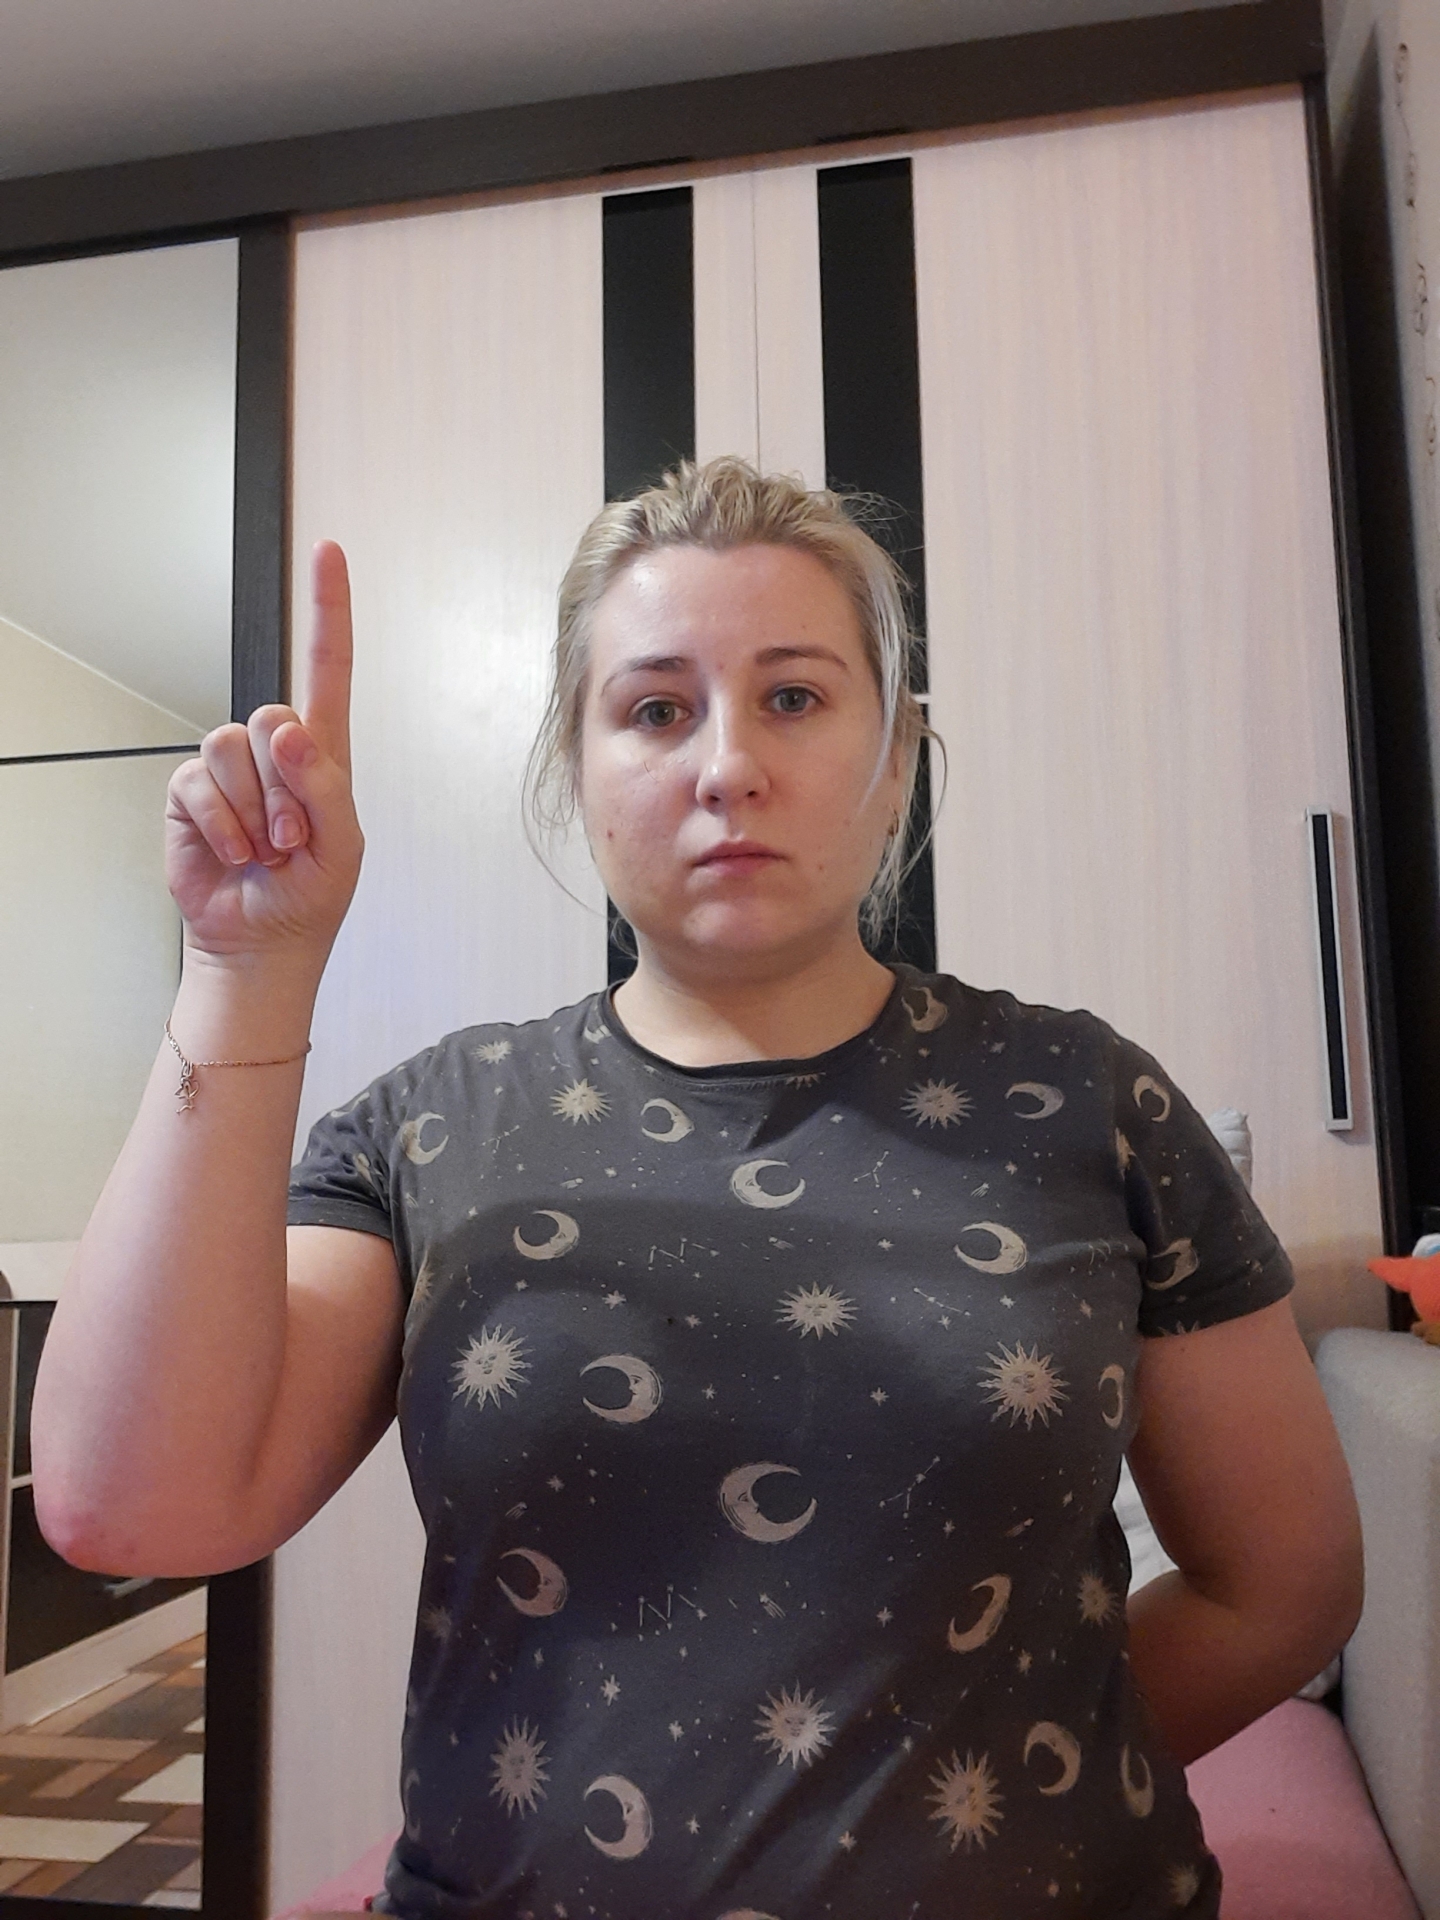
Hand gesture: one